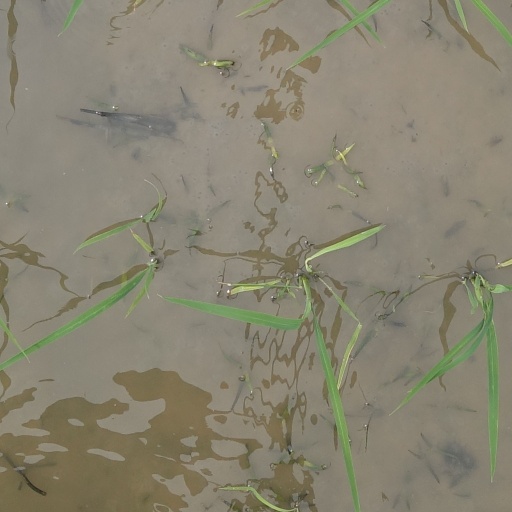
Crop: rice